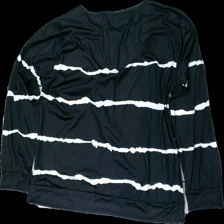
View: back
Type: Top
Category: Ladies
Brand: Missing
Colors: Black, White
Material: 100% polyester
Pattern: Striped
Cut: Regular
Size: XXXL
Season: All
Damage location: middle center
Damage 2 location: top center
Price range: 50-100
Recommended usage: Reuse
Description: långärmad tröja med ojämna ränder